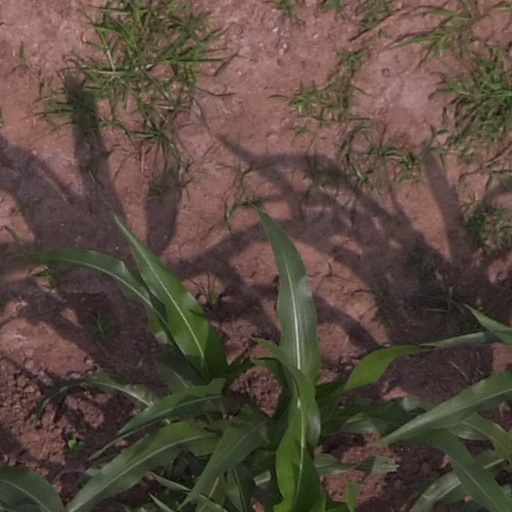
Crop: maize; corn